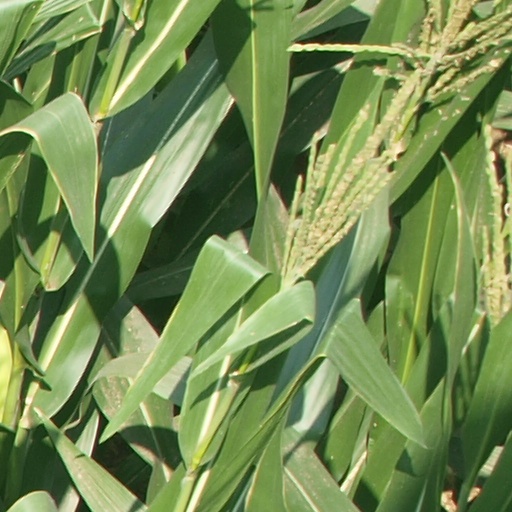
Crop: maize; corn